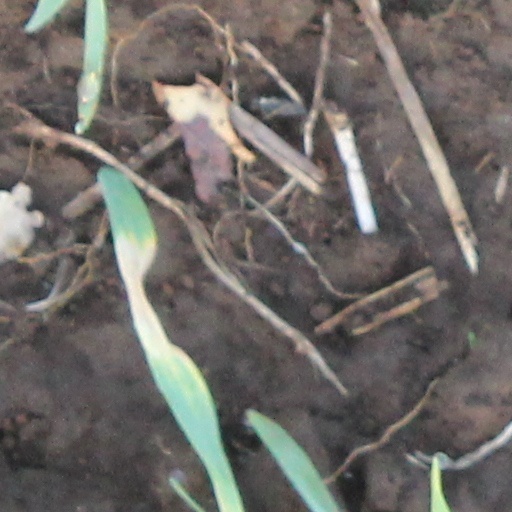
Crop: wheat